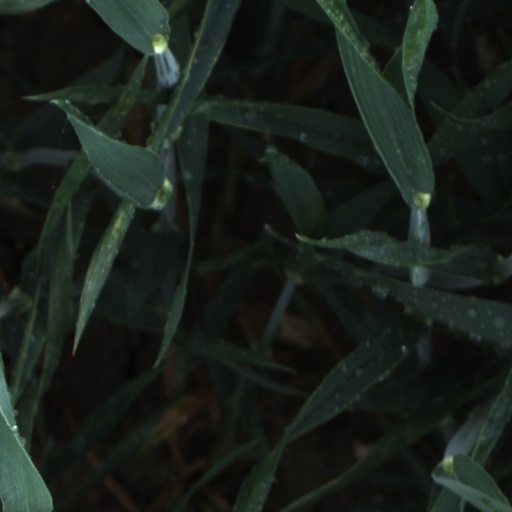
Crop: wheat